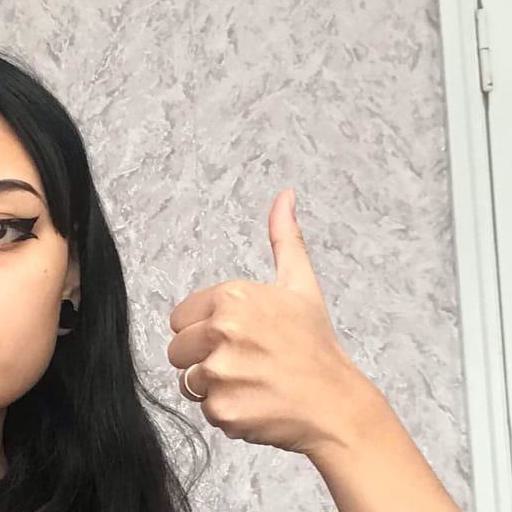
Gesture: like